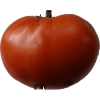
Label: tomato